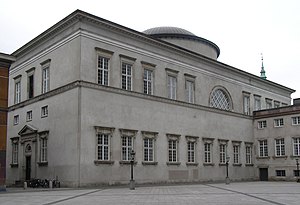
Christiansborg Slotskirke / Kirkebygningen
Christiansborg Slotskirke - sidefacade mod Prins Jørgens Gård
Christiansborg Slotskirke er kirken på Slotsholmen i København. Kirken hører til de dele af Christiansborg Slot, der står til rådighed for Kongehuset. Den anvendes til kirkelige ceremonier for kongefamiliens medlemmer, hovedsageligt dåb, konfirmation og castrum doloris. Desuden anvendes den af Folketinget til gudstjeneste ved Folketingets åbning.